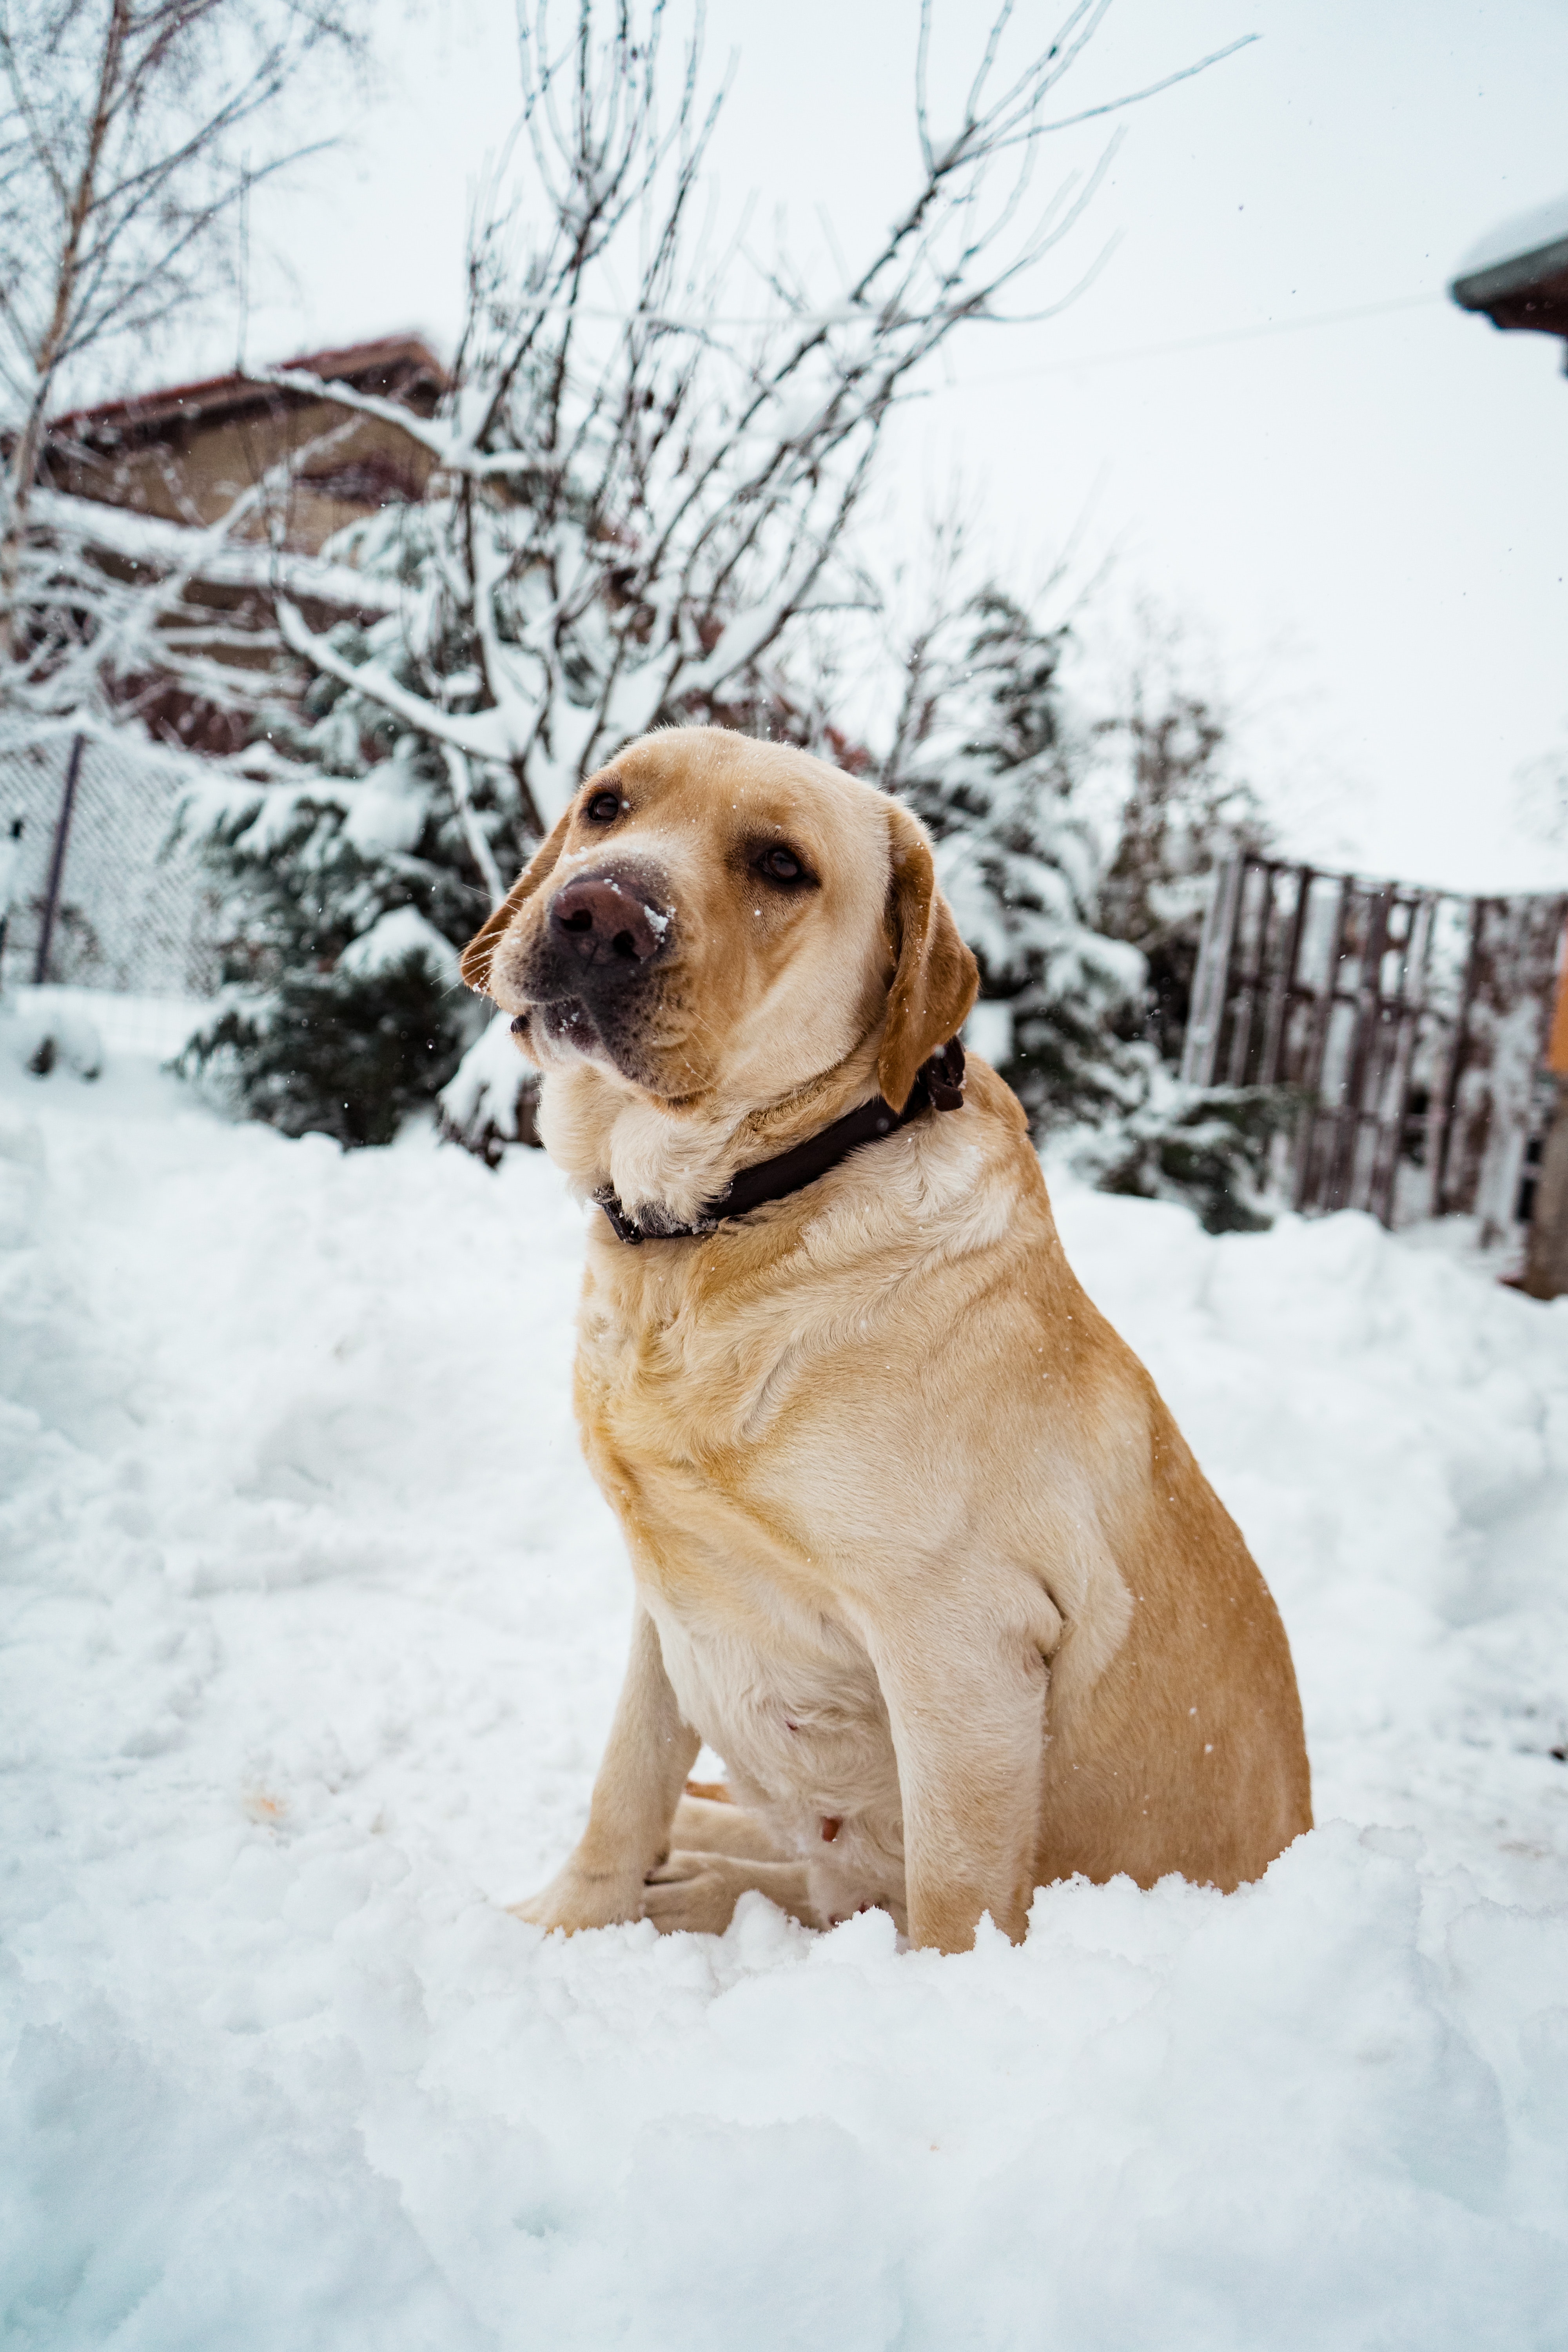
dog, vertebrate, canidae, mammal, dog breed, snow, carnivore, winter, broholmer, snout, sporting group, labrador retriever, retriever, fawn, golden retriever, companion dog, boerboel, freezing, guard dog